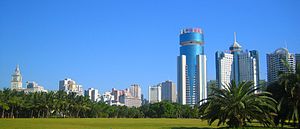
Haikou / Historie
Det moderne Haikou
Haikou er en by på præfekturniveau som er hovedstad i øprovinsen Hainan i det vestlige Kina. Befolkningen i præfekturet anslås til 1,71 mill. indbyggere, og det har et areal på 2.305 km².